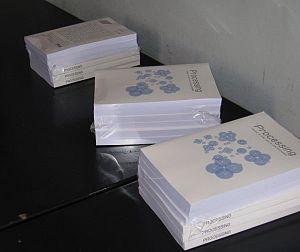
FLOSS Manuals, ou FM, est une fondation sans but lucratif créée en 2006 et basée aux Pays-Bas. Son objectif est de remédier au défaut de documentation de qualité sur les logiciels libres. La méthode utilisée repose notamment sur l'usage d'un wiki supportant le développement collaboratif de manuels sur les logiciels libres et sur la mise en place de booksprints qui rassemblent les collaborateurs au manuel dans un espace donné.